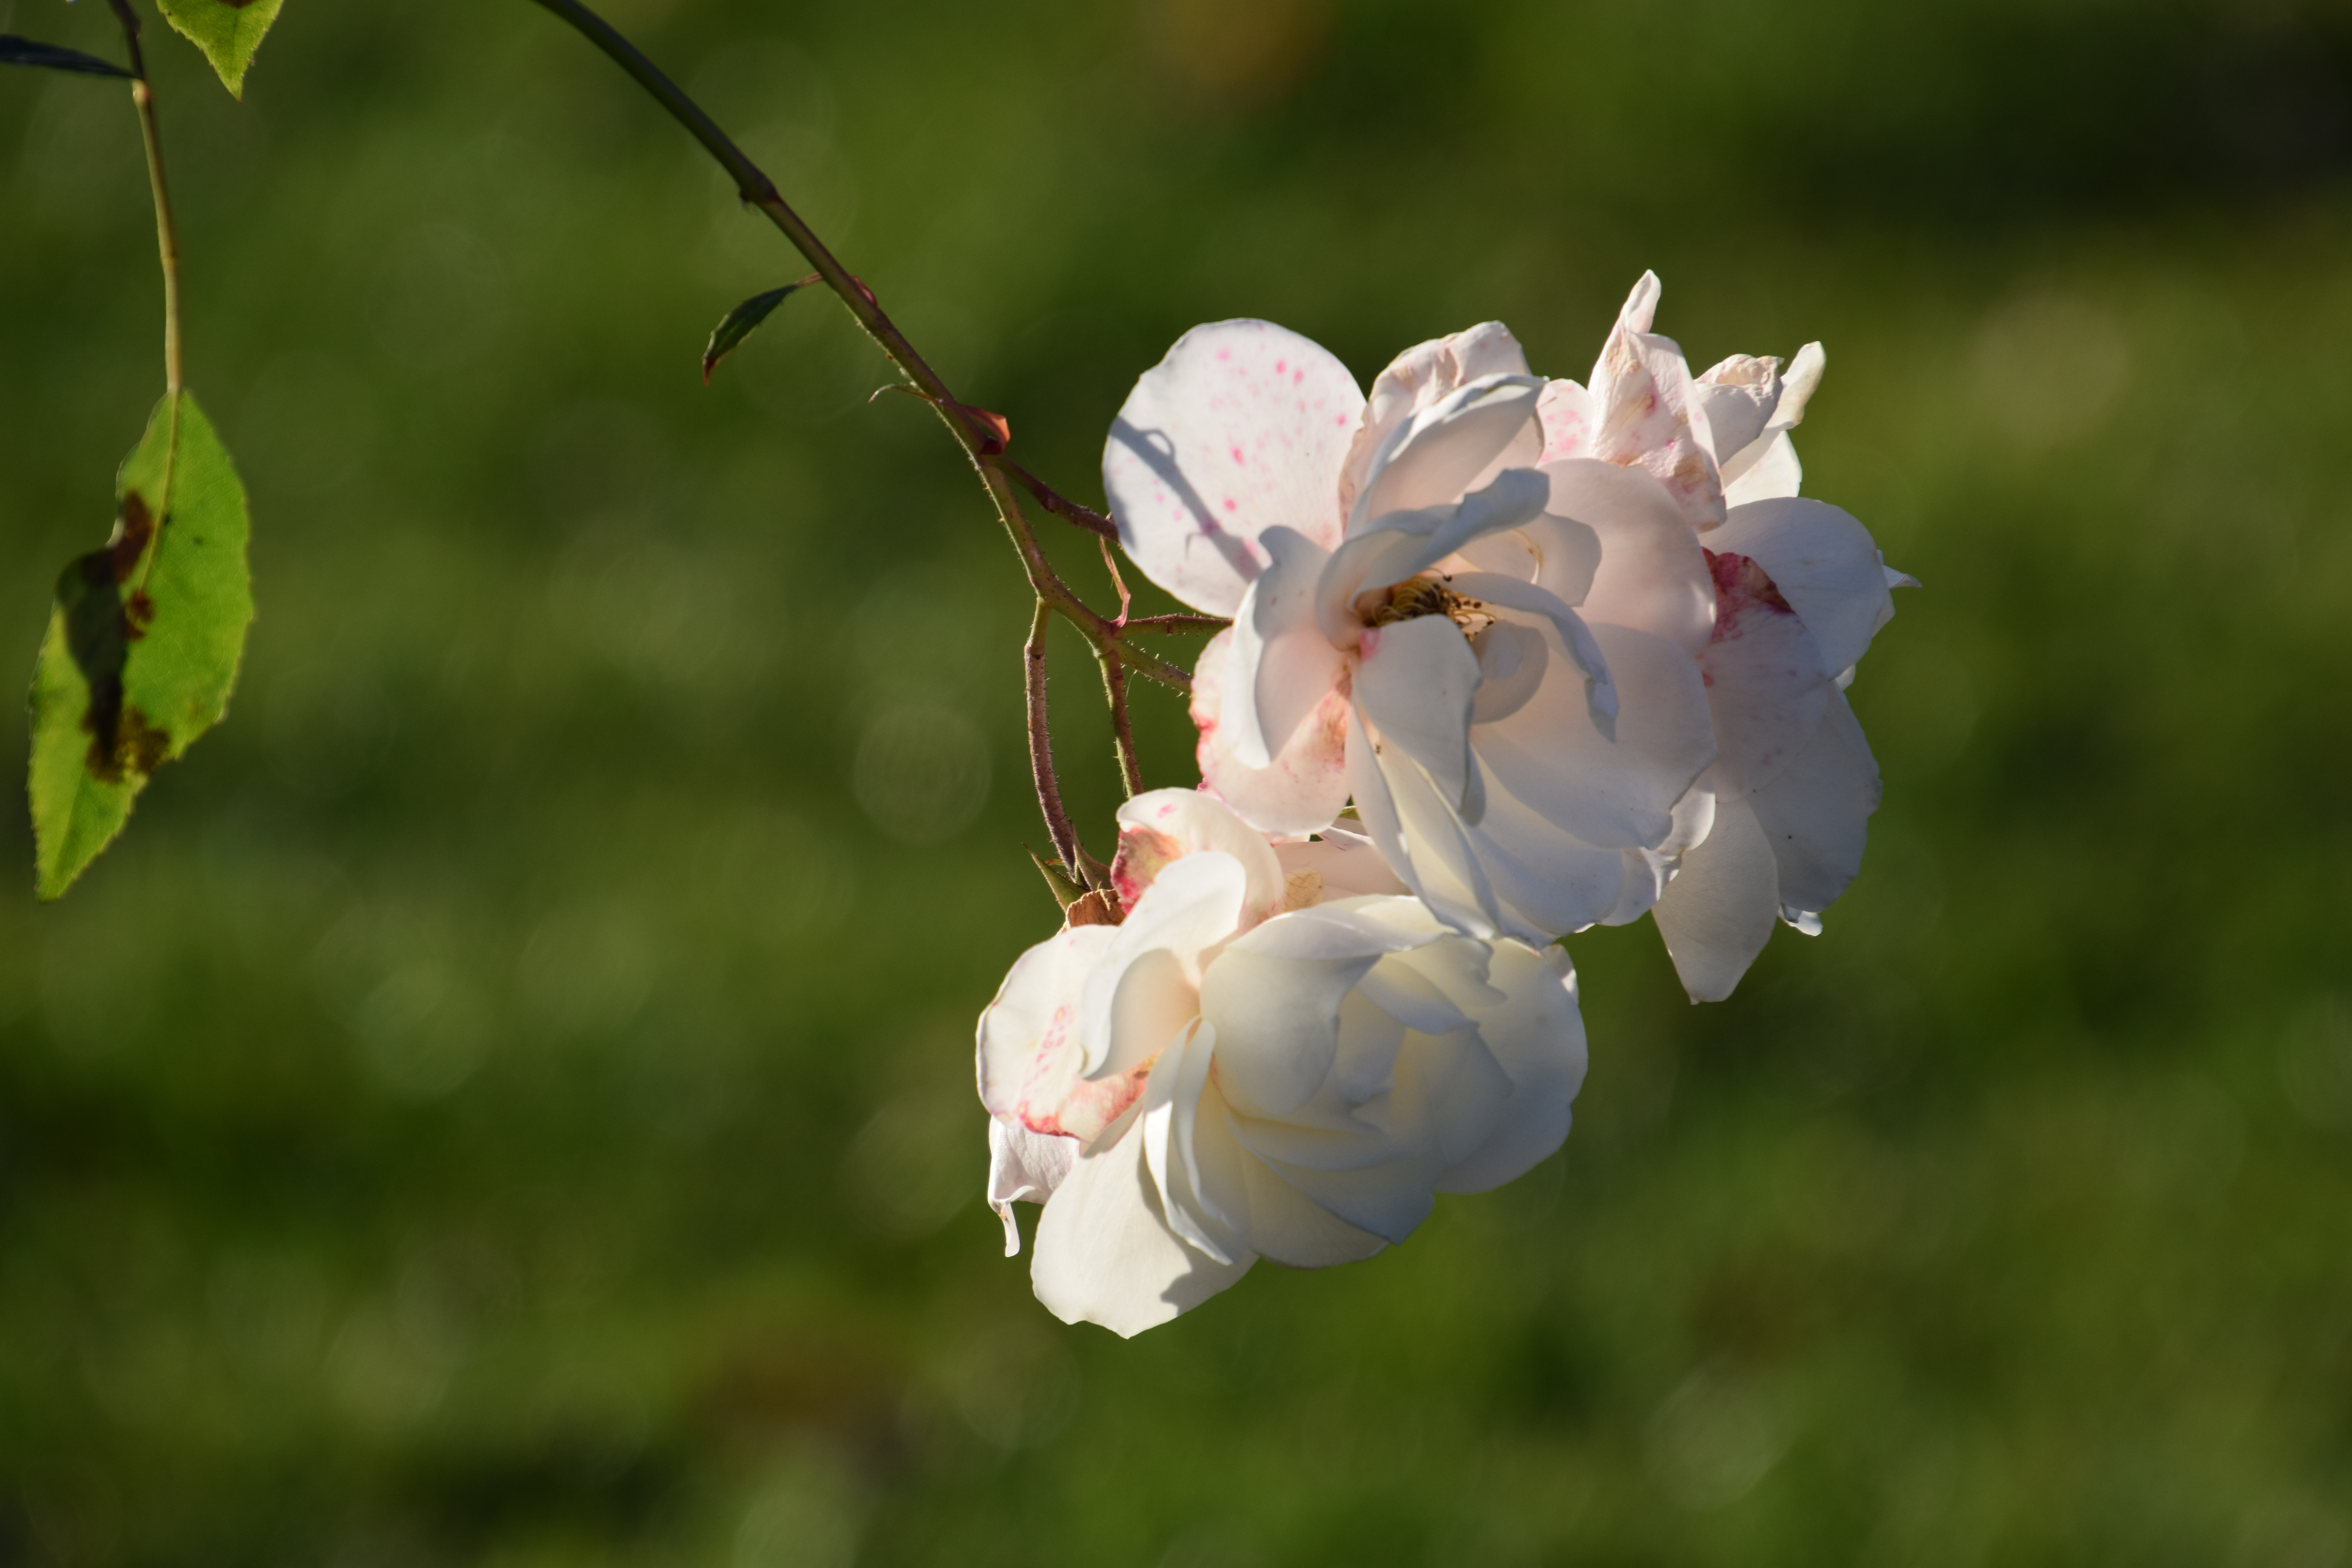
roses, white, flower, petal, spring, plant, branch, pink, botany, blossom, sky, flowering plant, grass, tree, wildflower, sunlight, rose family, twig, plant stem